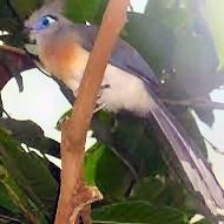
Species: CRESTED COUA
Scientific name: COUA CRISTATA